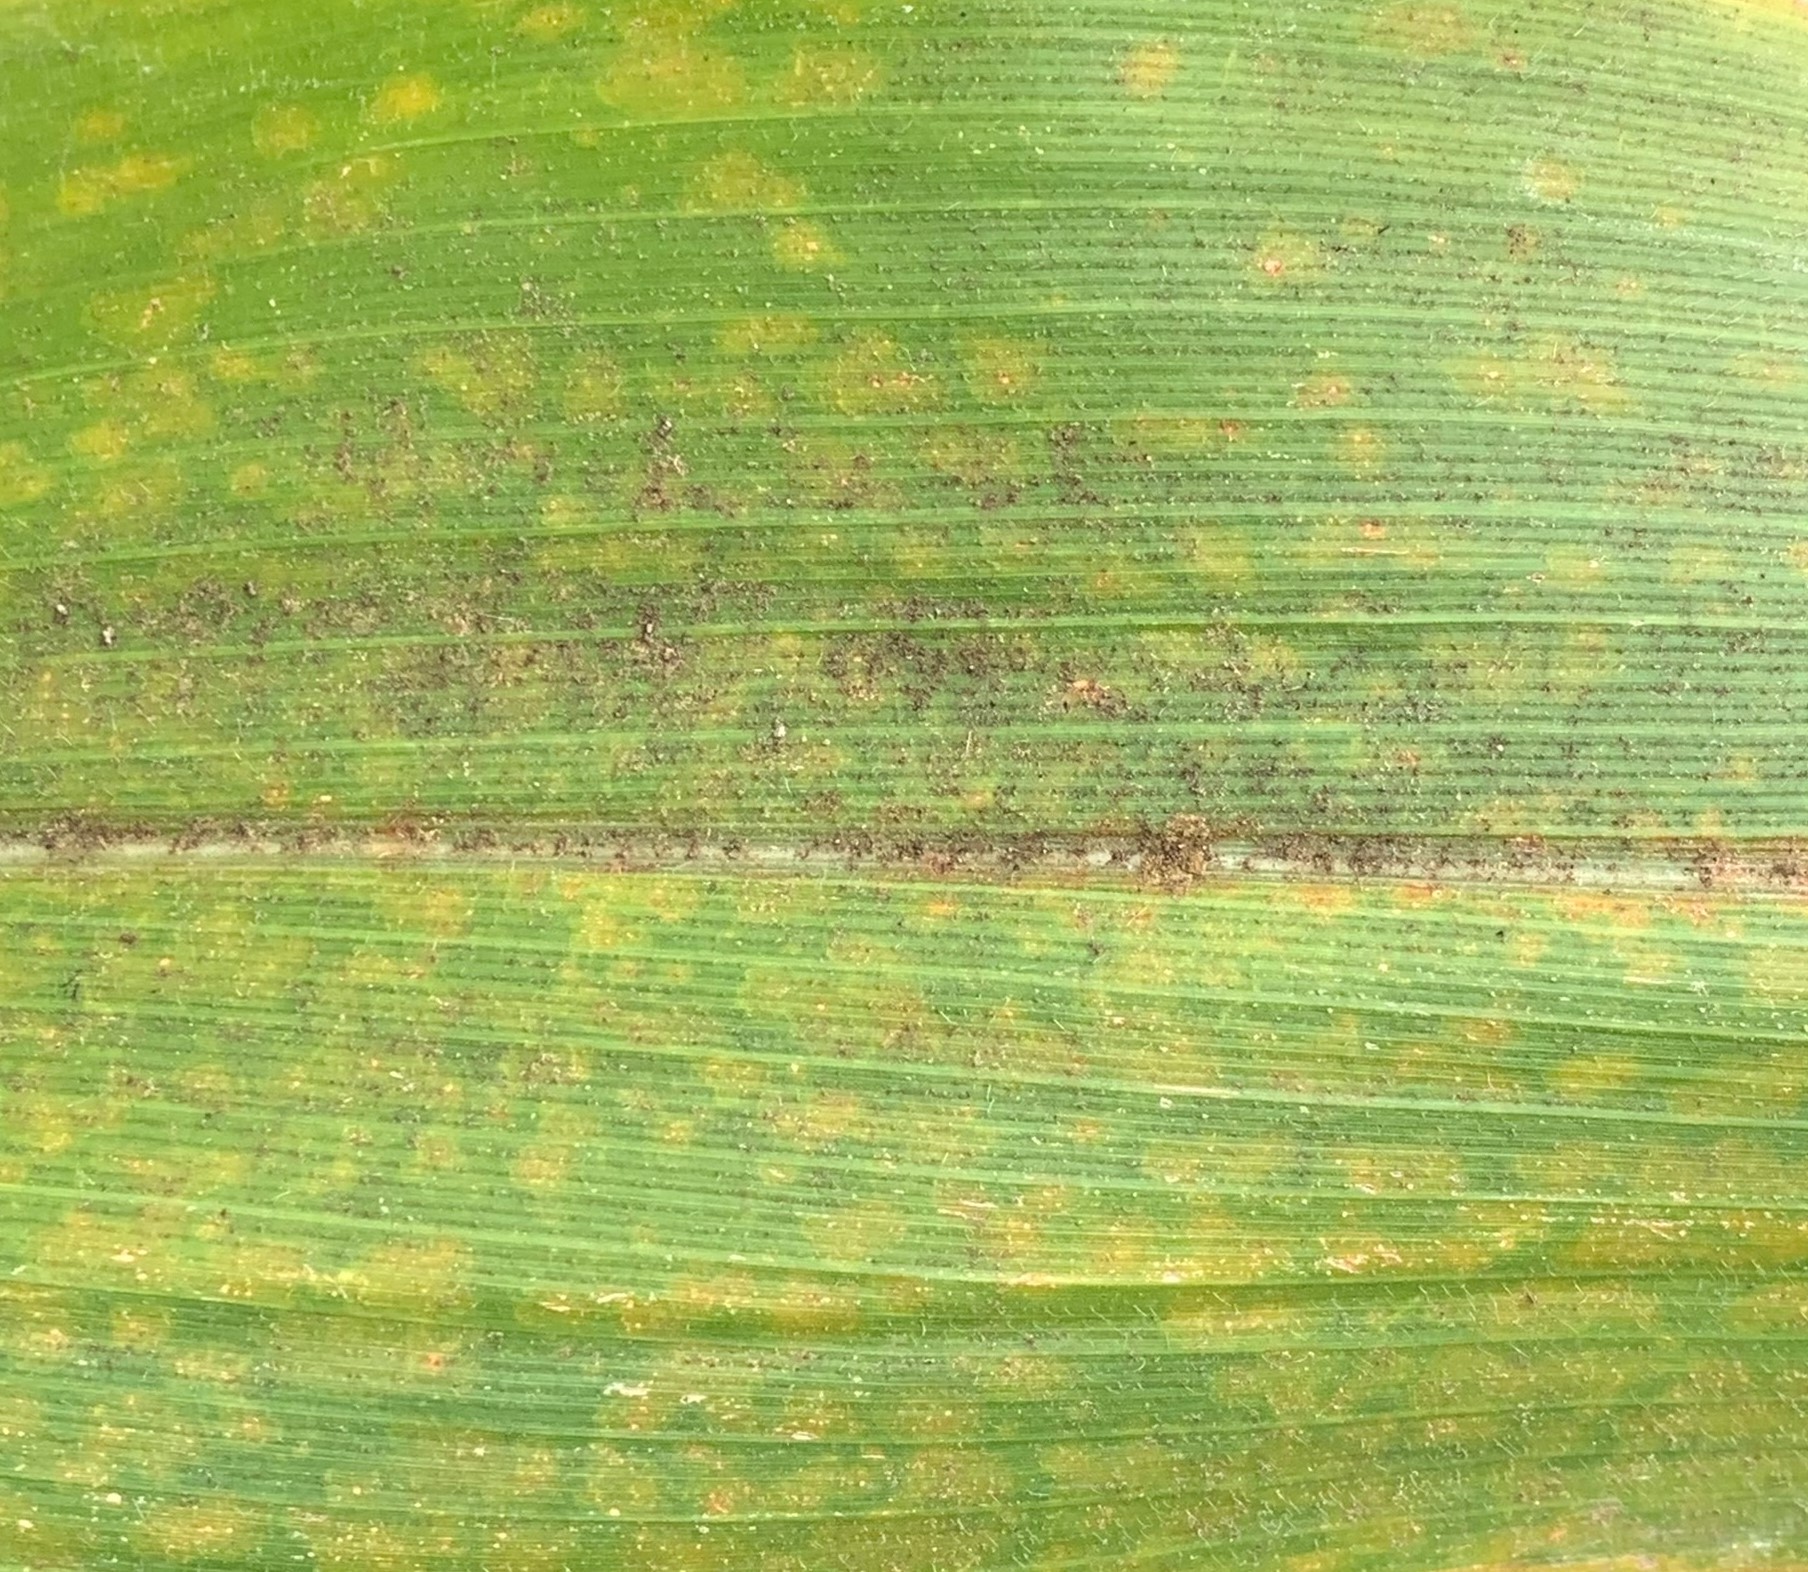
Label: MLN